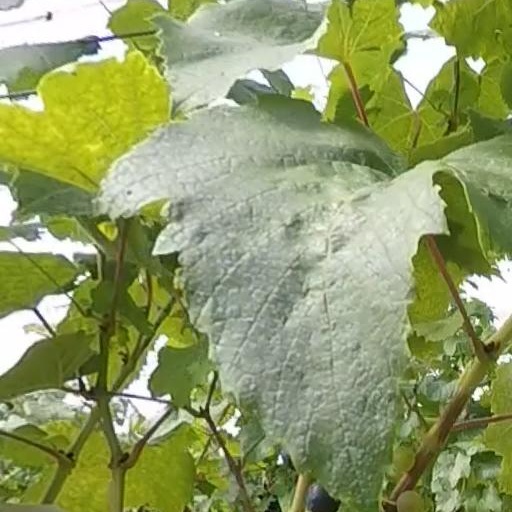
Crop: grape